Morchella tridentina

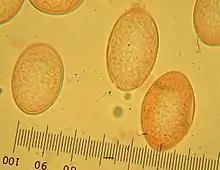
The spores are smooth or nearly smooth and elliptical.

The ascospores are elliptical and measure 20–26 by 13–18 μm. Spores appear smooth in normal light microscopy, but when viewed under a scanning electron microscope or in the appropriate staining medium, they can be inconspicuously sculpted. The asci (spore-bearing cells) measure 225–330 by 15–25 μm and are cylindrical, eight-spored, and hyaline (translucent) when mounted in dilute (2%) potassium hydroxide (KOH). The paraphyses are cylindrical to capitate or moniliform, measuring 95–250 long by 10–25 μm wide, and are septate. Their tips are rounded to somewhat club-shaped or infrequently somewhat fuse-shaped. The acroparaphyses on the sterile ridges are cylindrical to club-shaped, septate, sometimes with incrustations at the apex, and measure 50–175 by 12.5–20 μm. The hyphoid hairs (terminal elements) of the stipe are abundant and form a regular palisade, measuring 65–100 by 12–15 μm.